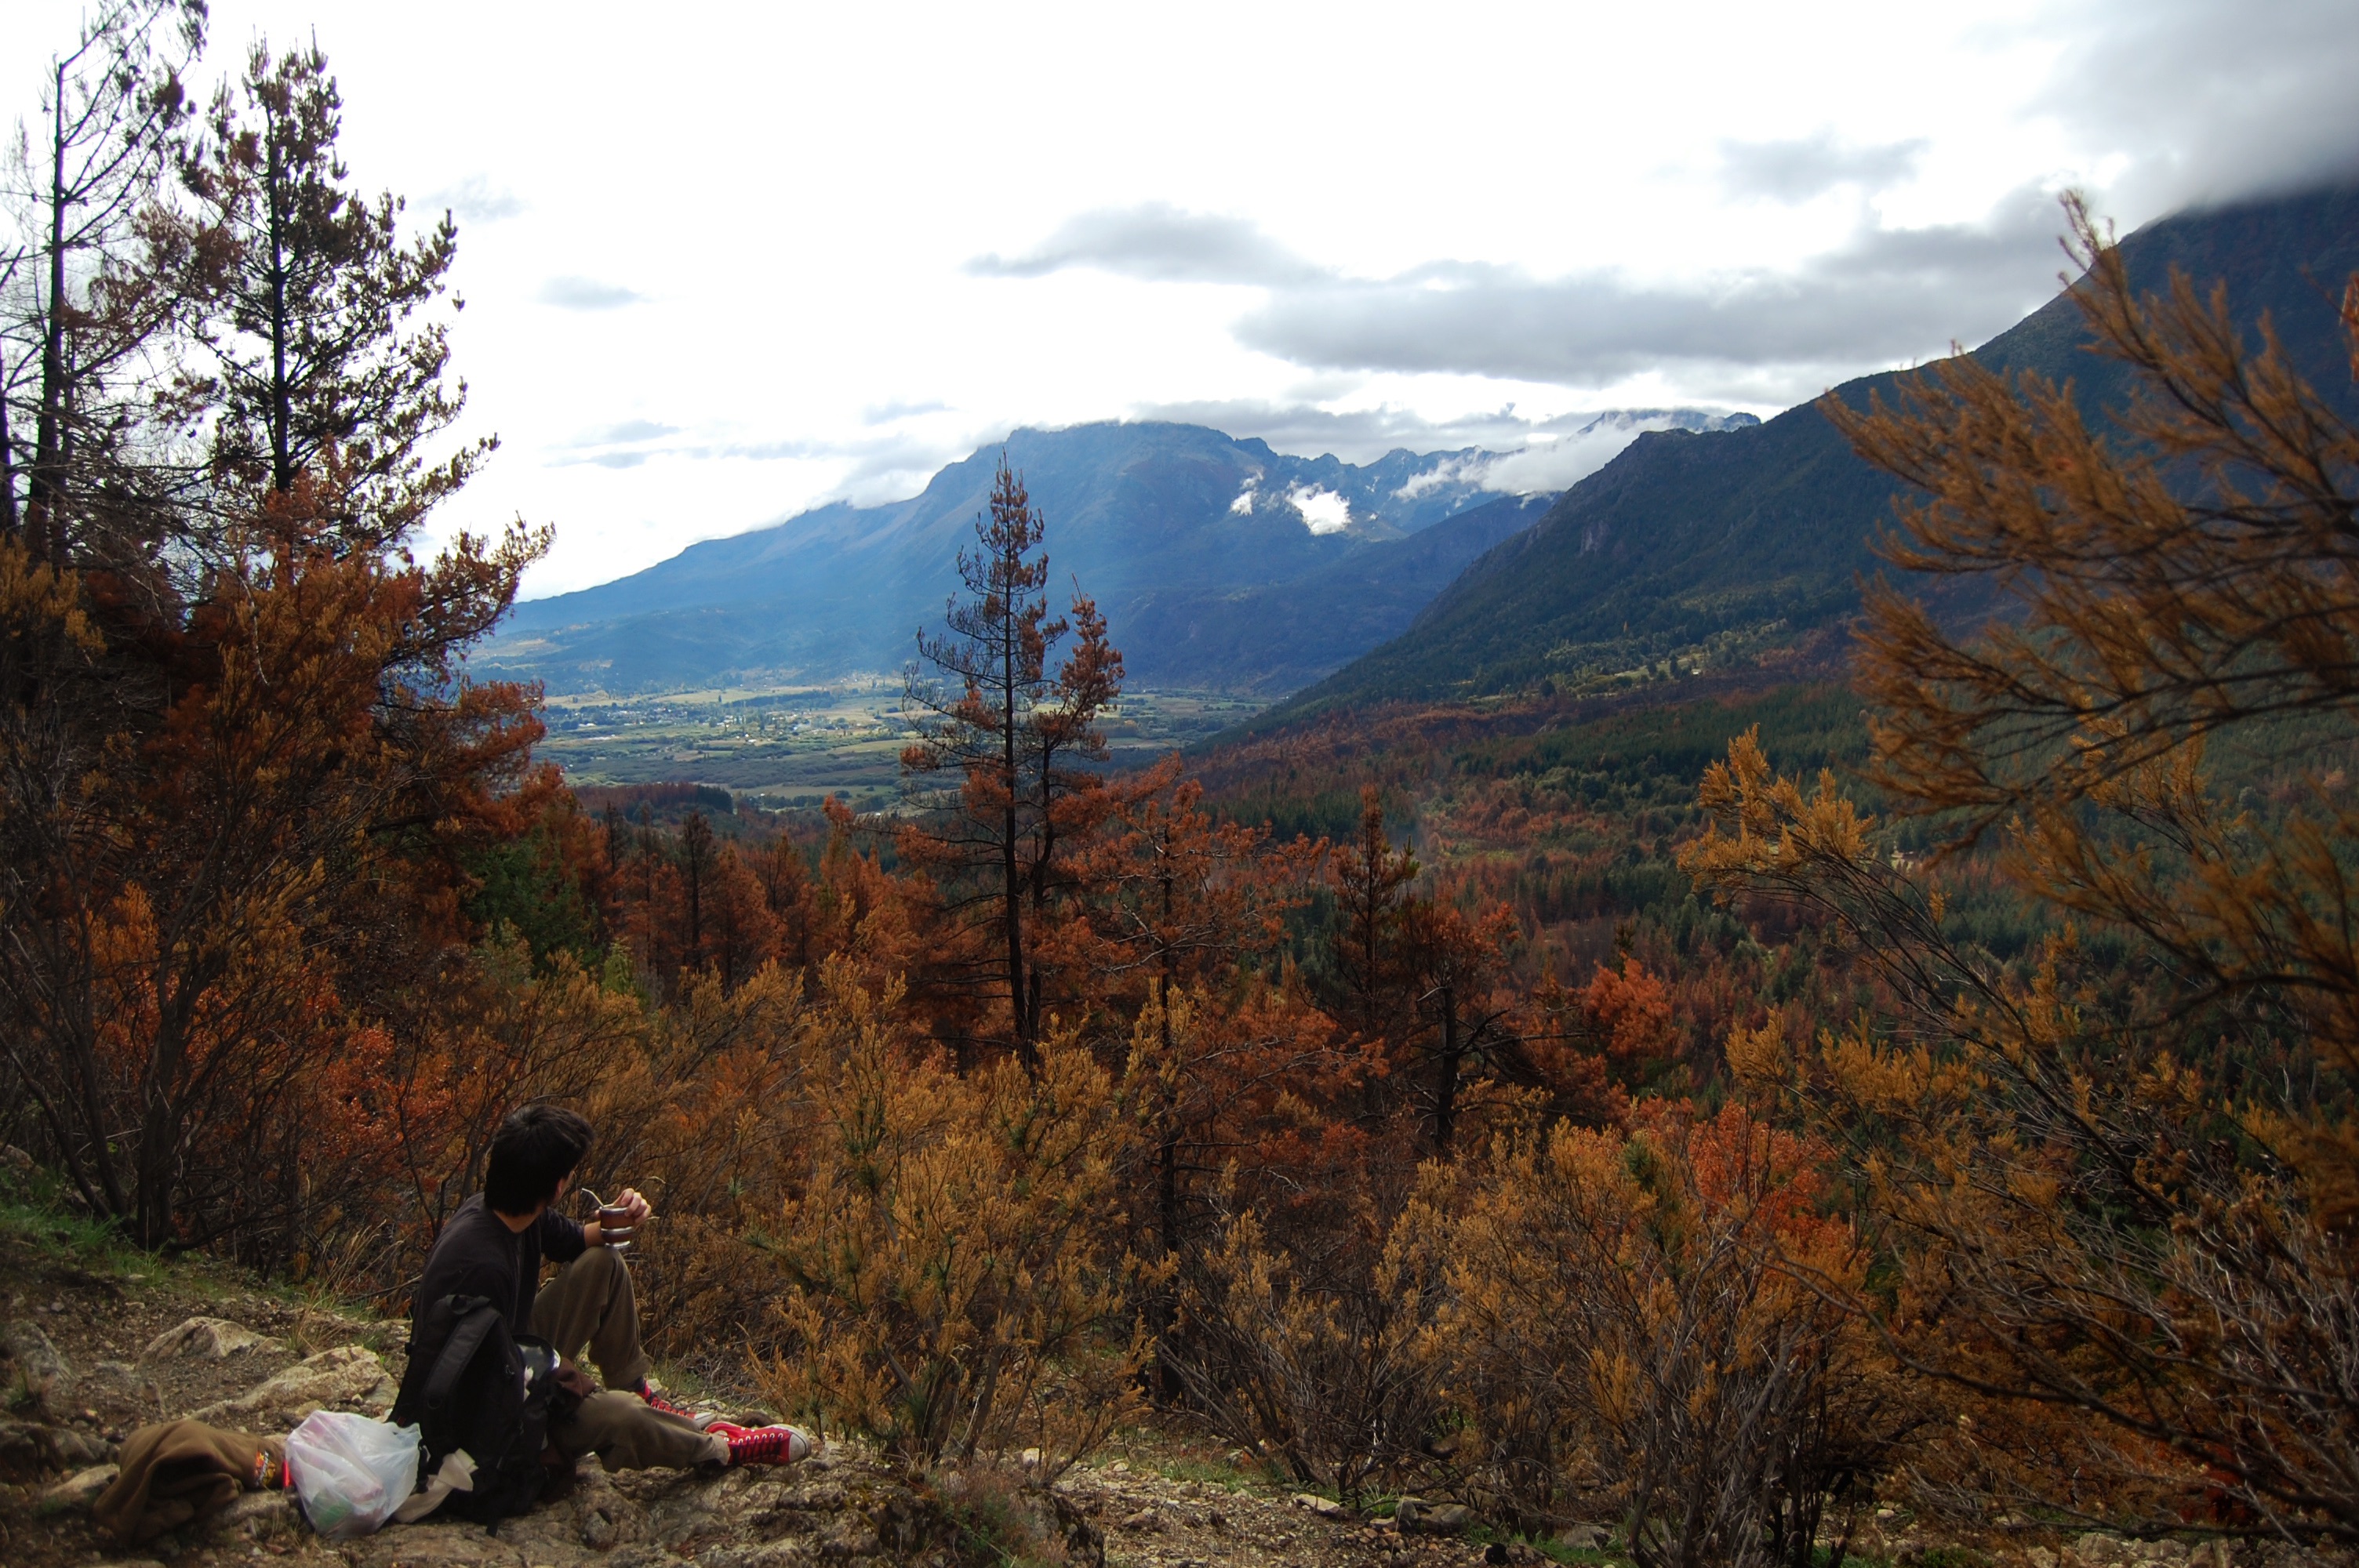
tree, wilderness, walking, mountain, hiking, trail, leaf, lake, adventure, valley, mountain range, autumn, season, ridge, sports, backpacking, mountainous landforms